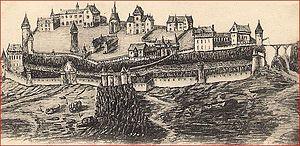
Le château de Carlat, siège de la vicomté du Carladès, était un château fort situé sur la commune éponyme dans le département du Cantal.